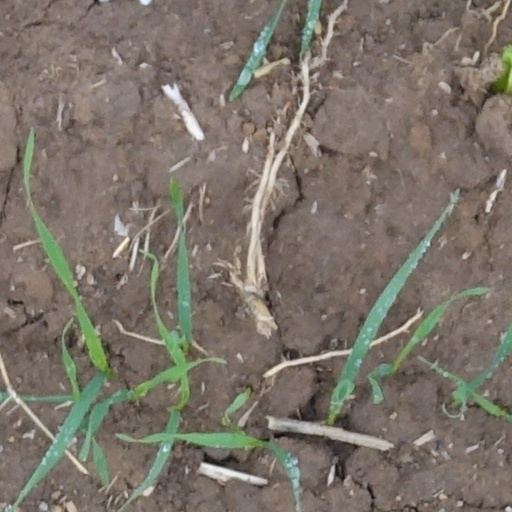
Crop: wheat